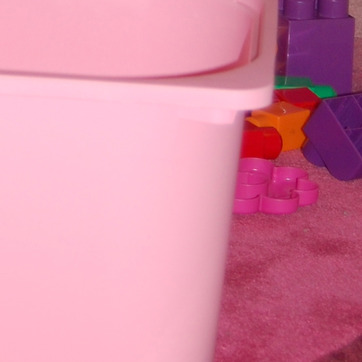
Material: plastic